Supermarine

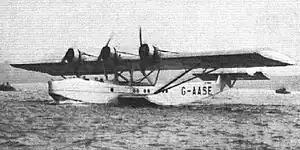
Supermarine Air-Yacht

Following the end of the war with no further need for dispersal of production the Itchen works was rebuilt but not the Woolston works. The manufacturing facilities were split into the Southern (Chilbolton, Eastleigh, Hursley and Itchen) under Leonard Gooch and Northern (South Marston and Trowbridge) under Stuart Lefevre.